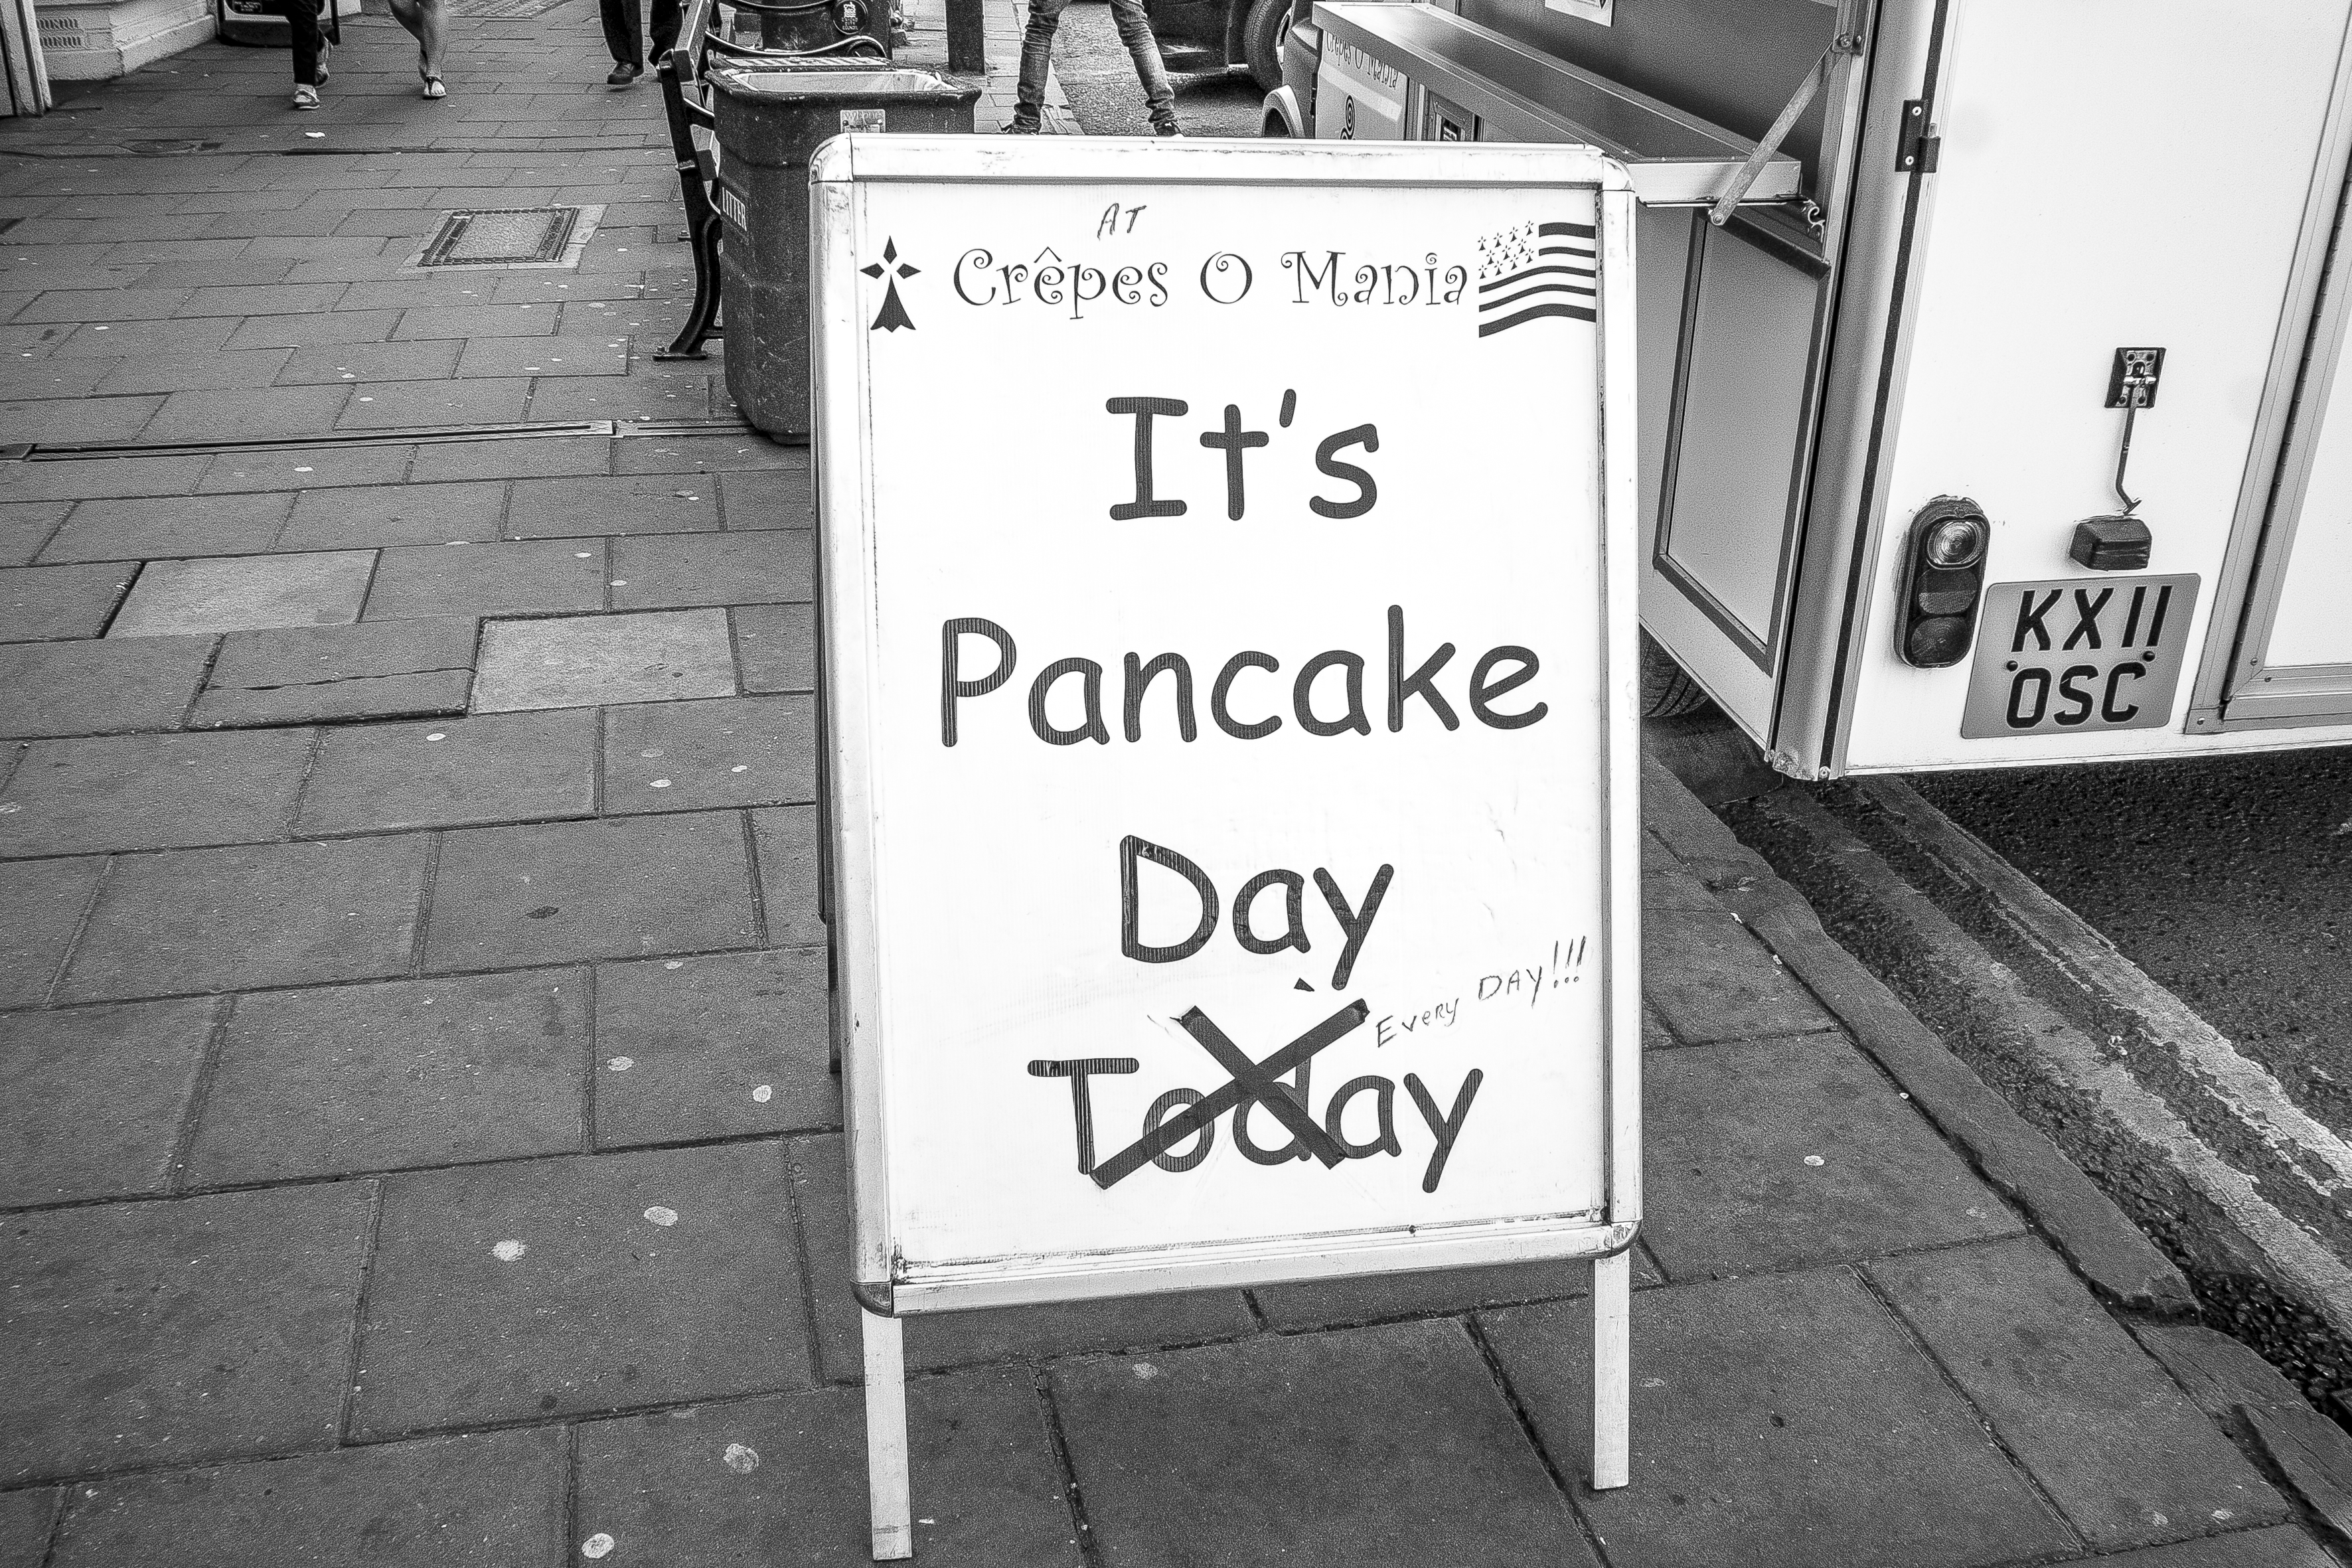
black and white, road, white, street, urban, advertising, travel, fujifilm, sign, street sign, black, monochrome, signage, lane, uk, england, bw, blackandwhite, blackwhite, infrastructure, ngc, noiretblanc, fuji, oxford, shape, fujixt1, fujix, monochrome photography